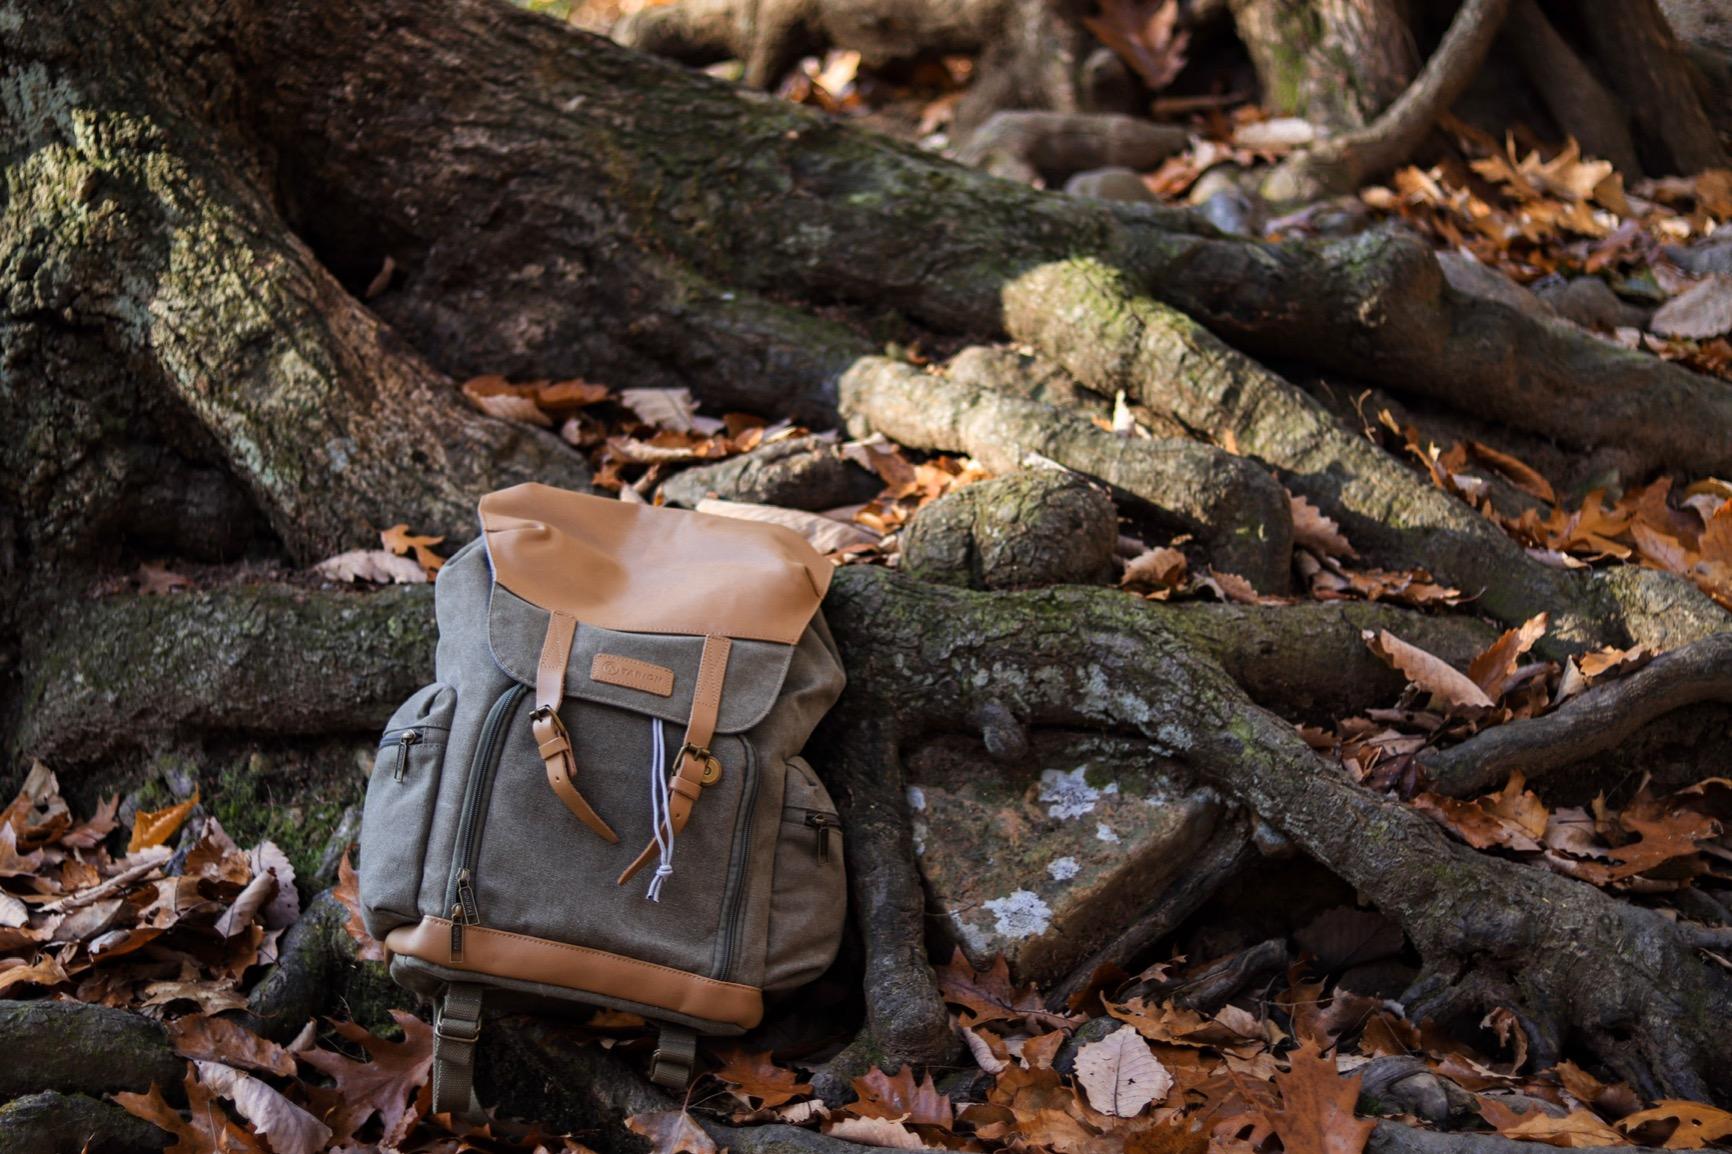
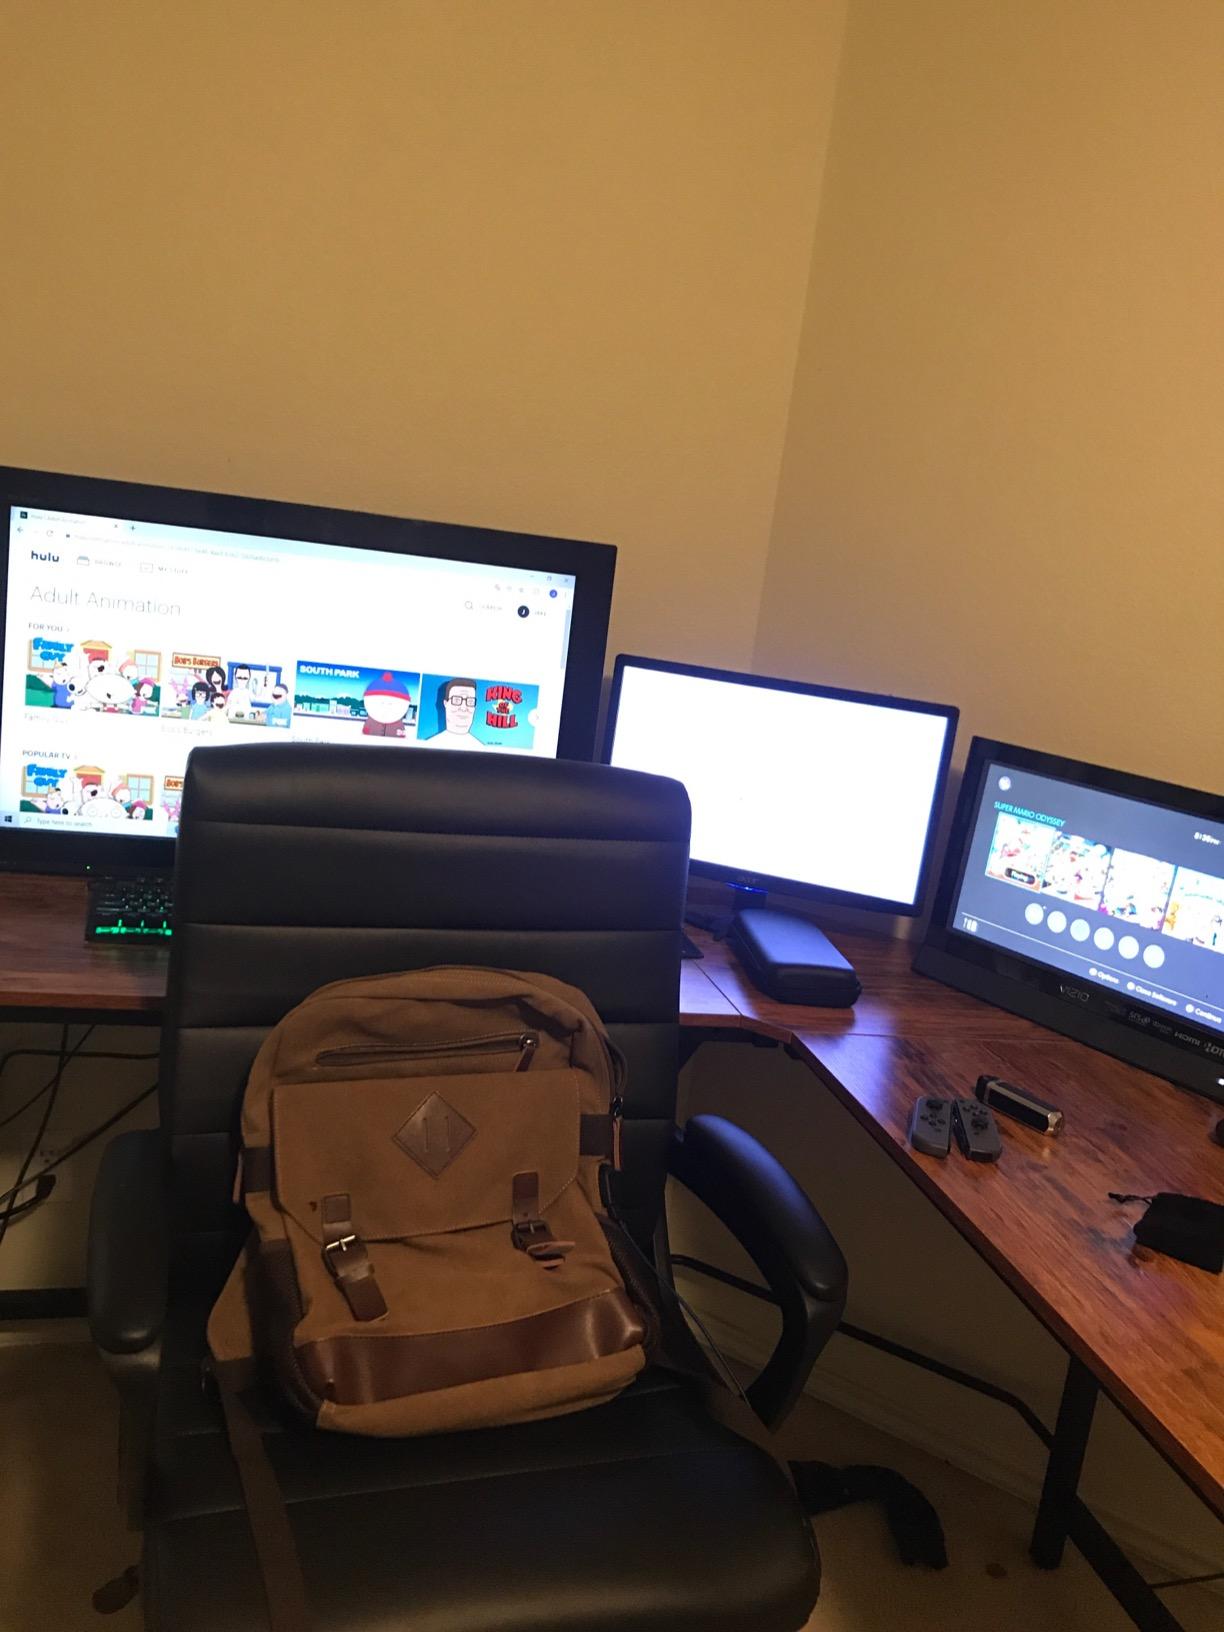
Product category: bag
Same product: no